Pierre-Jean Mariette

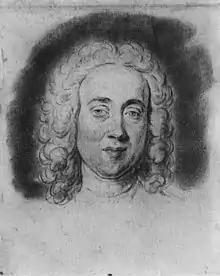

Pierre-Jean Mariette (7 May 1694 – 10 September 1774) was a collector of and dealer in old master prints, a renowned connoisseur, especially of prints and drawings, and a chronicler of the careers of French Italian and Flemish artists. He was born and died in Paris, and was a central figure in the artistic culture of the city for decades.